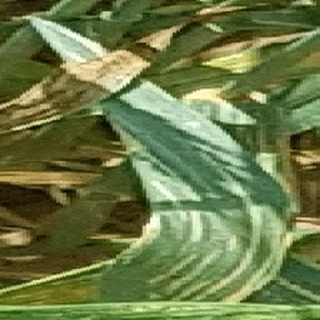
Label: wheat_yellow_rust